Gildonic War

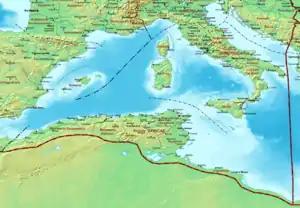
Diocese of Africa - AD 400

The Gildonic War was a rebellion in the year 398 led by "Comes" Gildo against Roman emperor Honorius. The revolt was subdued by Stilicho, the "magister militum" of the Western Roman Empire.